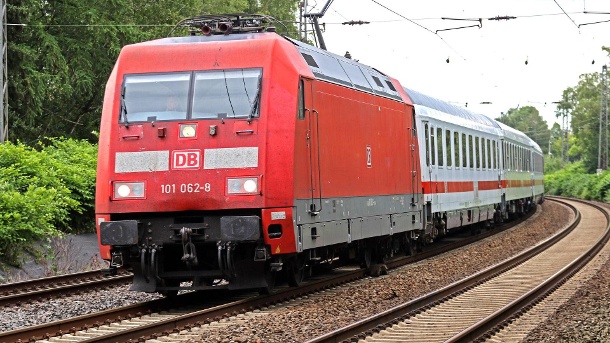
Vehicle type: Trains